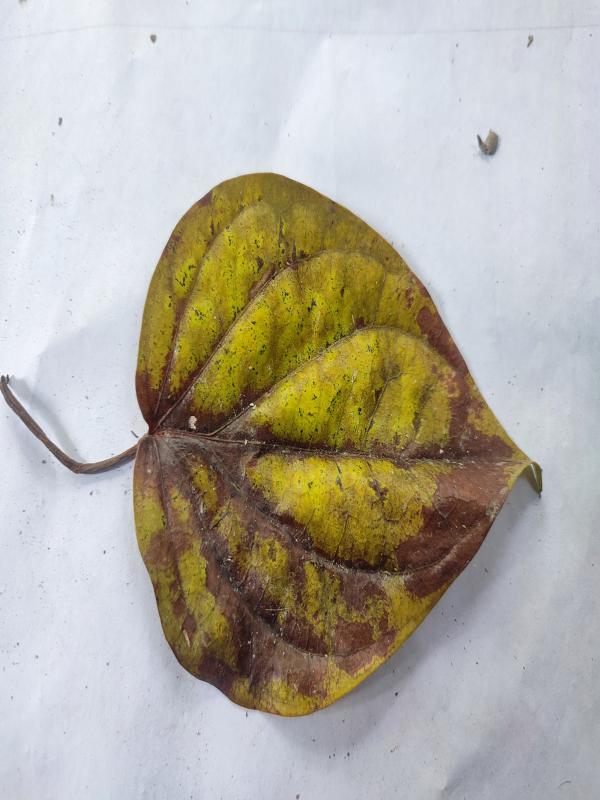
Label: Dried_Leaf